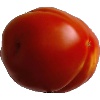
Label: Tomato 1